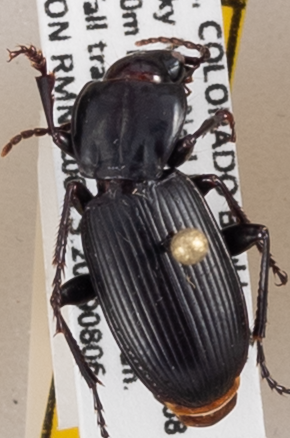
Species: Pterostichus protractus
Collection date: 2019-08-06
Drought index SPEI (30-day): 0.016
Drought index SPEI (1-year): -0.188
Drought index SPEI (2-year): -0.696